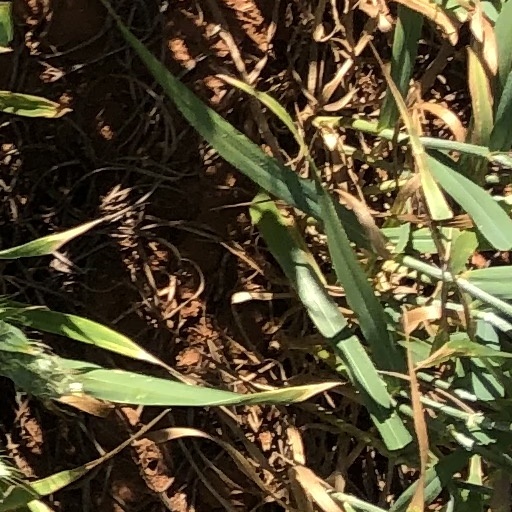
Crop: wheat